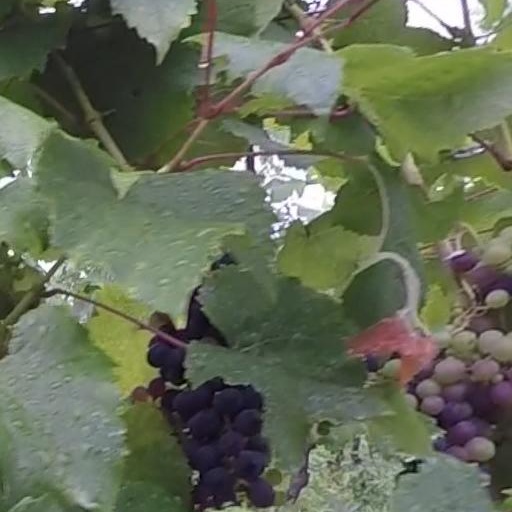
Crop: grape